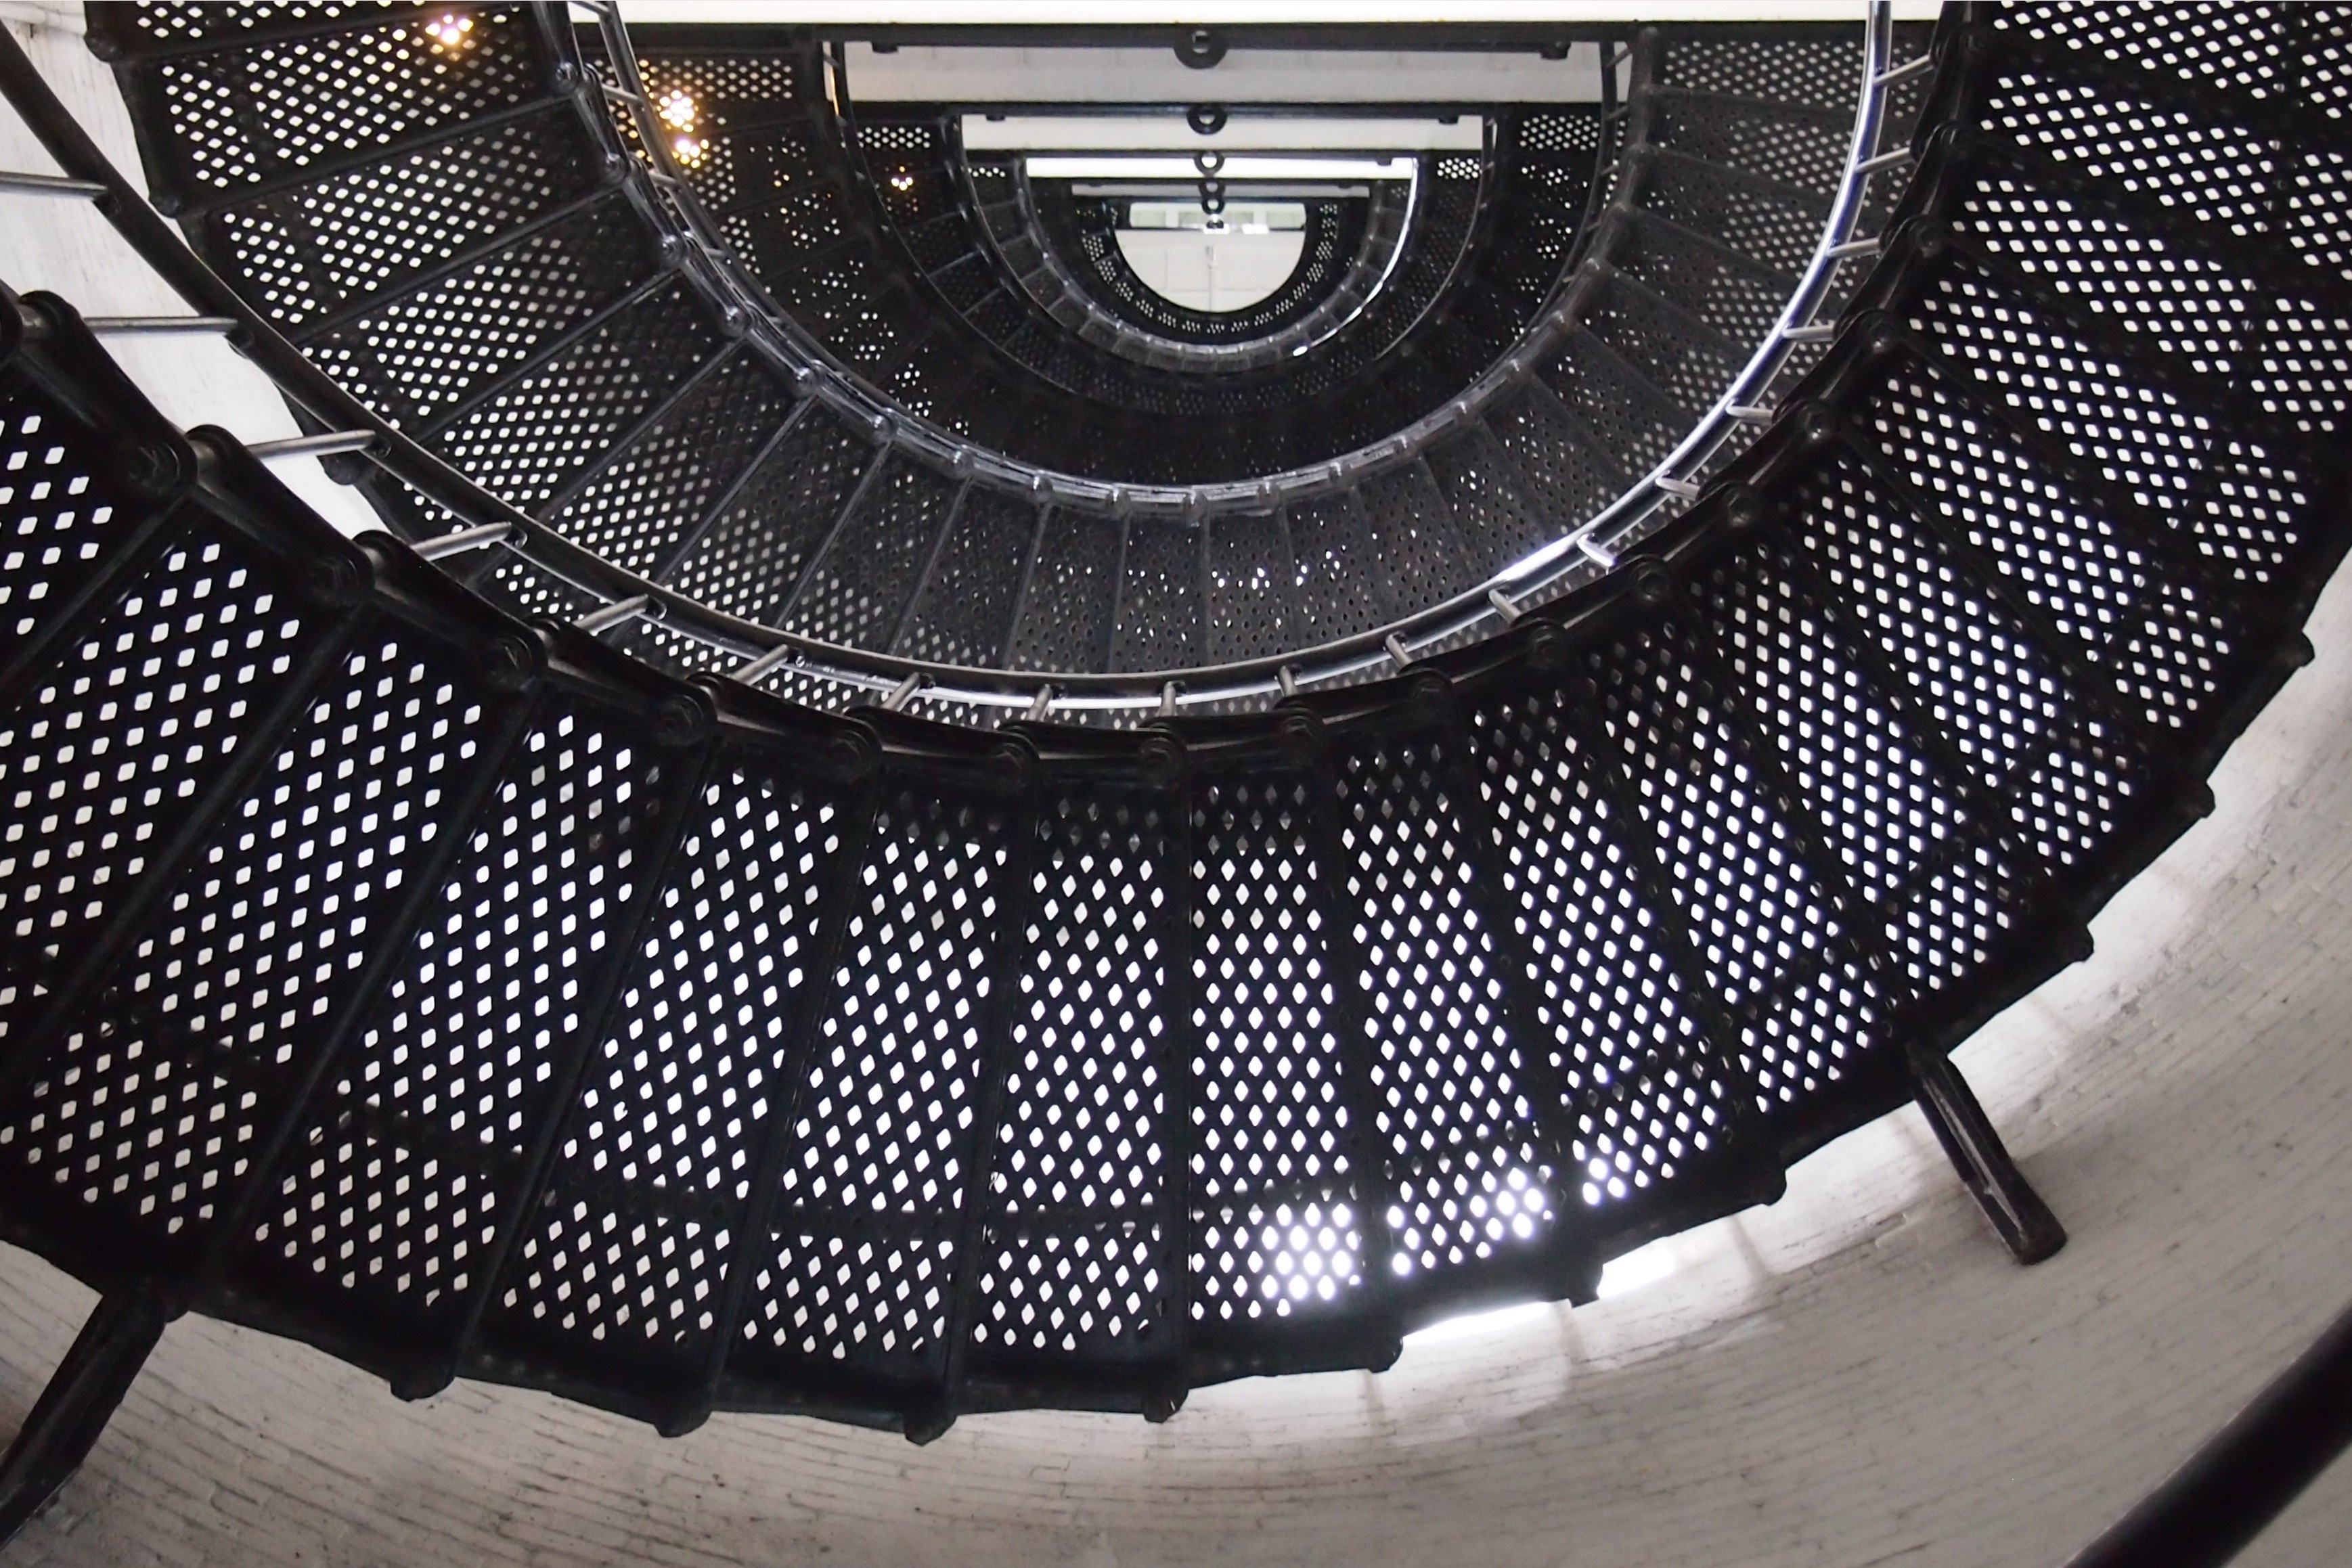
lighthouse, architecture, wheel, building, metal, black, spiral staircase, circle, design, stairs, gradually, automotive exterior